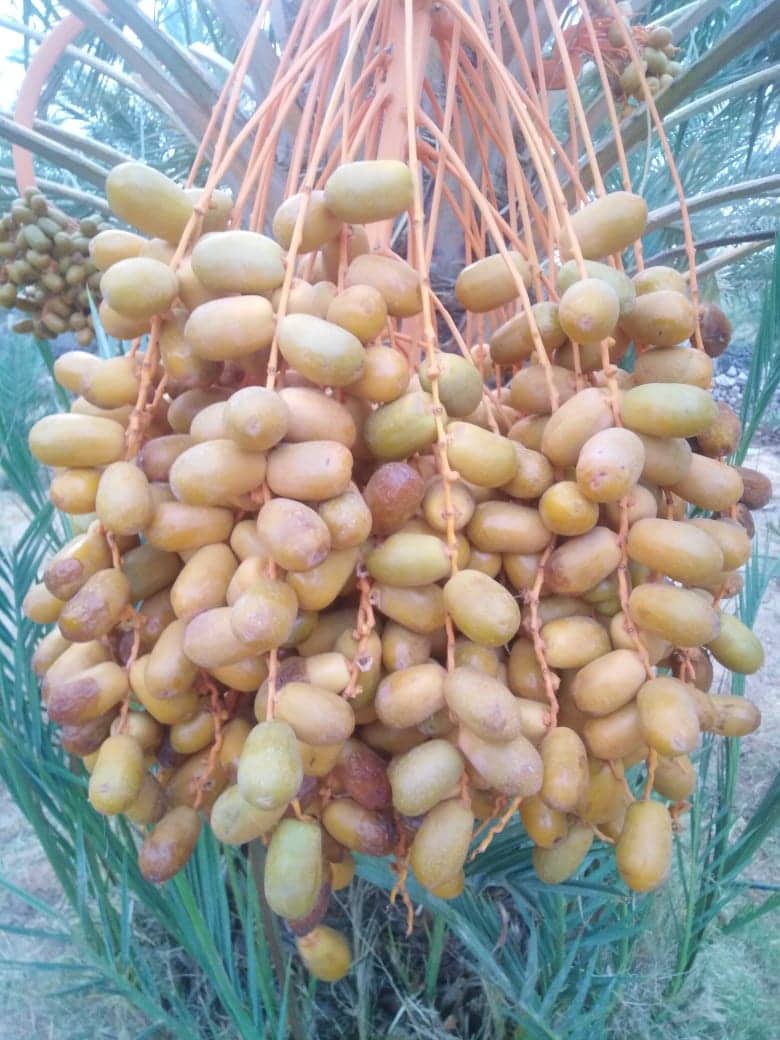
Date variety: Boufagous